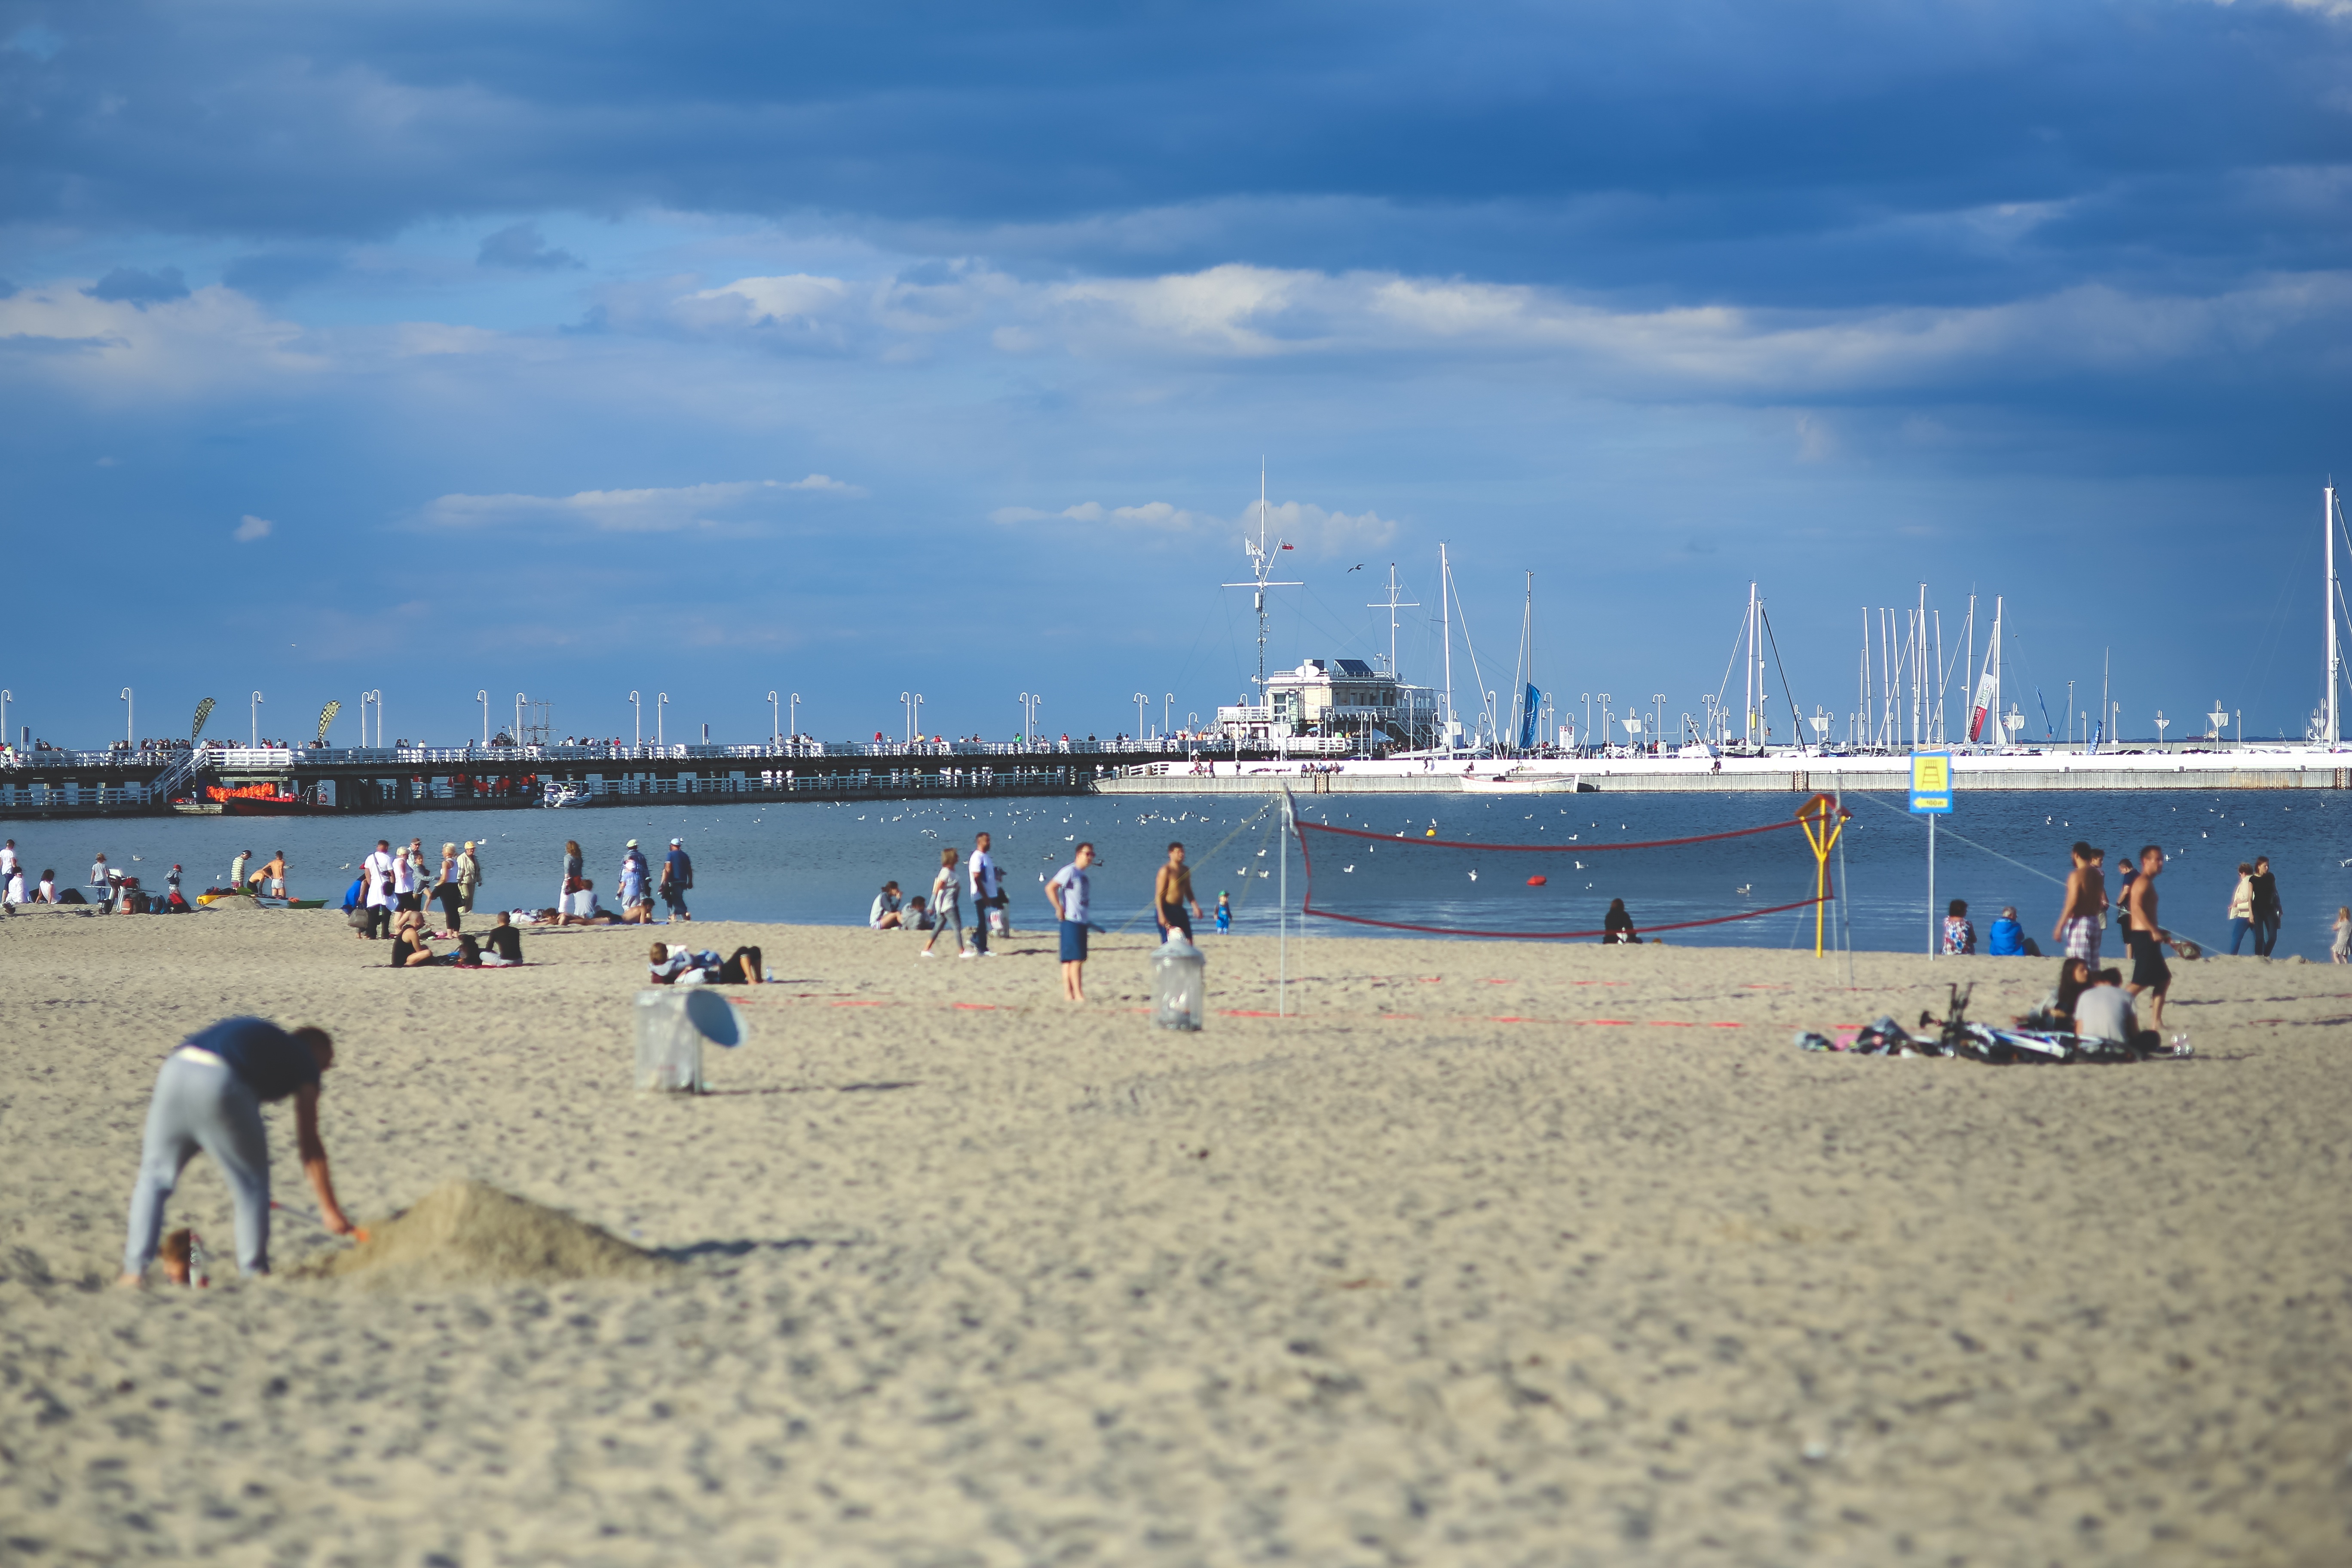
beach, sea, coast, sand, ocean, horizon, people, boardwalk, shore, pier, walkway, summer, vacation, holiday, bay, marina, body of water, fun, cape, voleyball